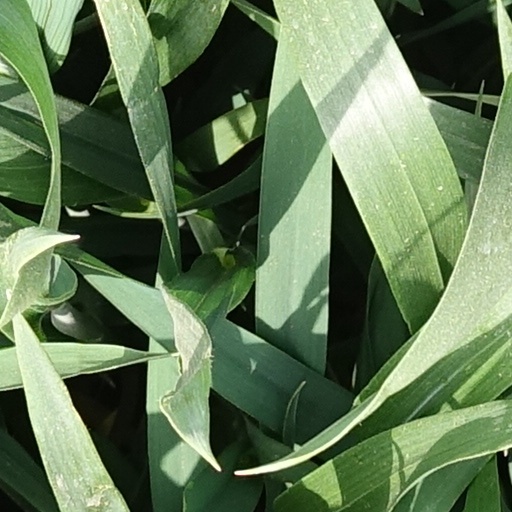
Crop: wheat